Elon Galusha

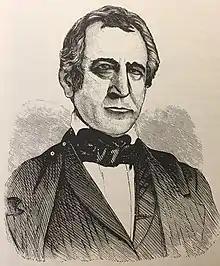
From 1874's "History of the Second Advent Message and Mission, Doctrine and People"

Elon Galusha (June 18, 1790 – January 6, 1856) was a lawyer and Baptist preacher who was active in reform activities of the early 19th century in New York. He was the son of Jonas Galusha, the 6th and 8th governor of Vermont. He also adopted and promoted the teachings of William Miller.